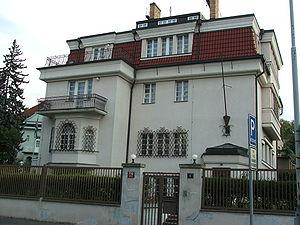
Ambassade de Cuba à Prague - Bubeneč, Tchéquie
Ceci est une liste des représentations diplomatiques de la République de Cuba, à l'exclusion des consulats honoraires. Cuba a une présence diplomatique mondiale étendue et est le deuxième pays d'Amérique latine avec le plus grand nombre de missions diplomatiques après le Brésil.